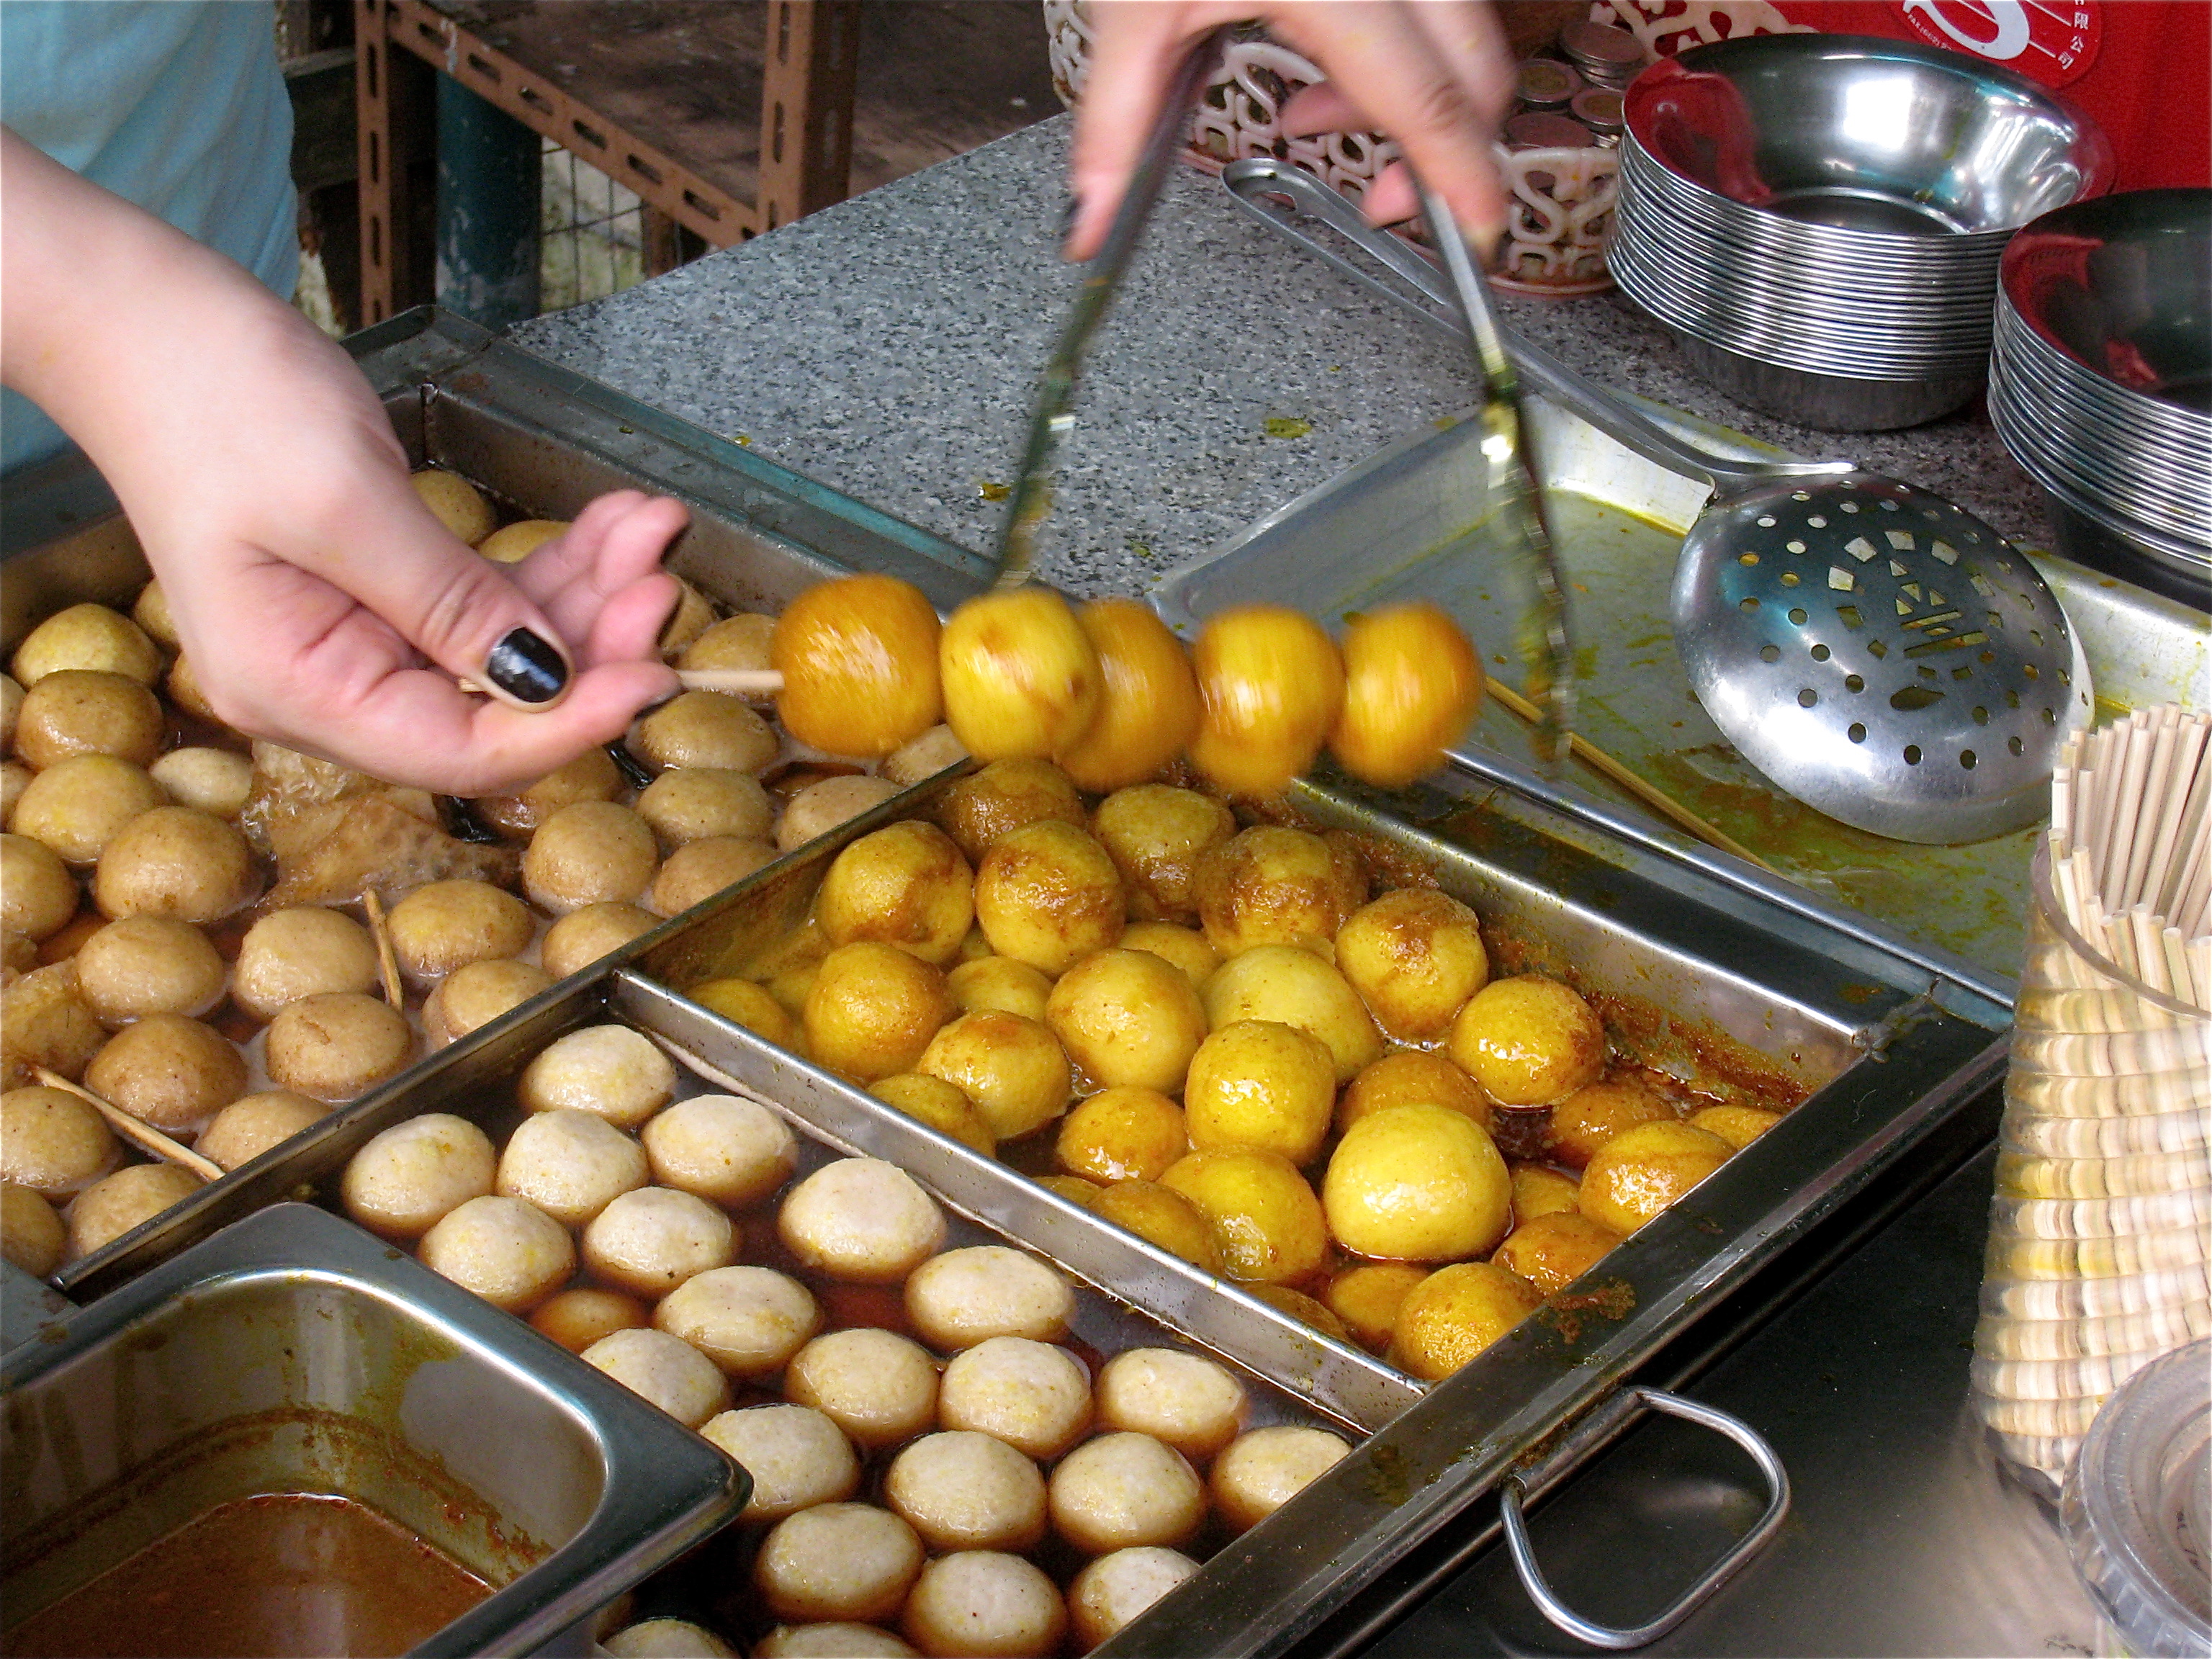
plant, fruit, dish, meal, food, produce, vegetable, baking, hongkong, lamma, flowering plant, land plant